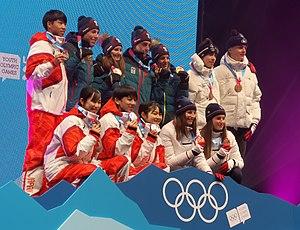
Le podium du saut à ski par équipes des JOJ de Lausanne 2020